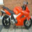
Label: motorcycle